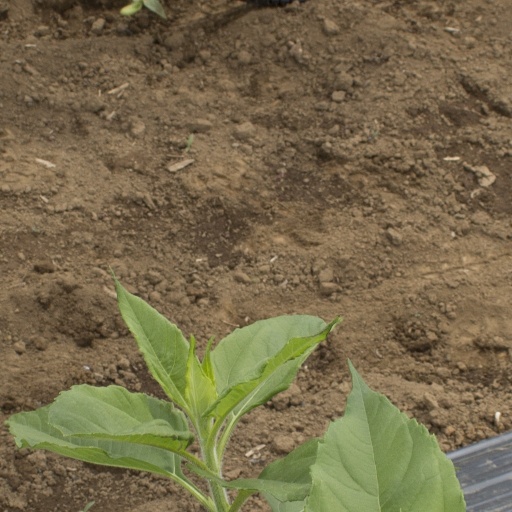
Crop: Jerusalem artichoke